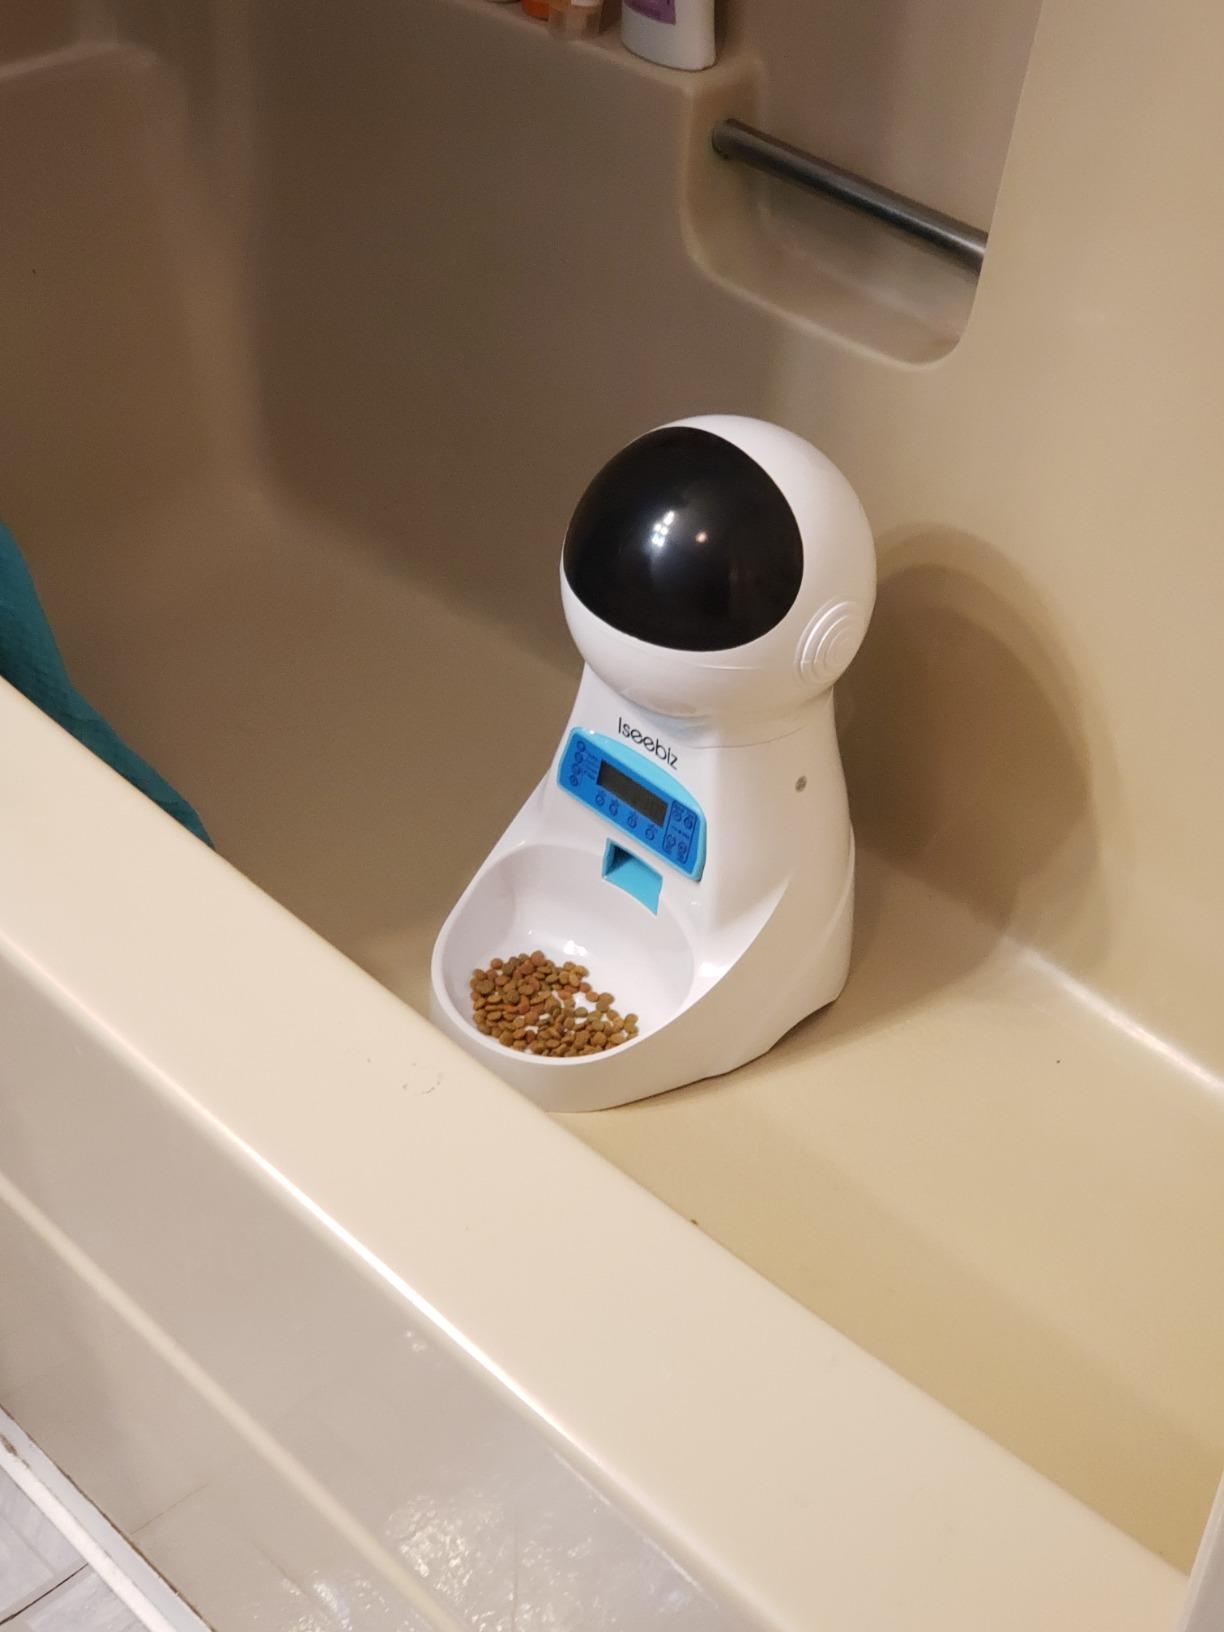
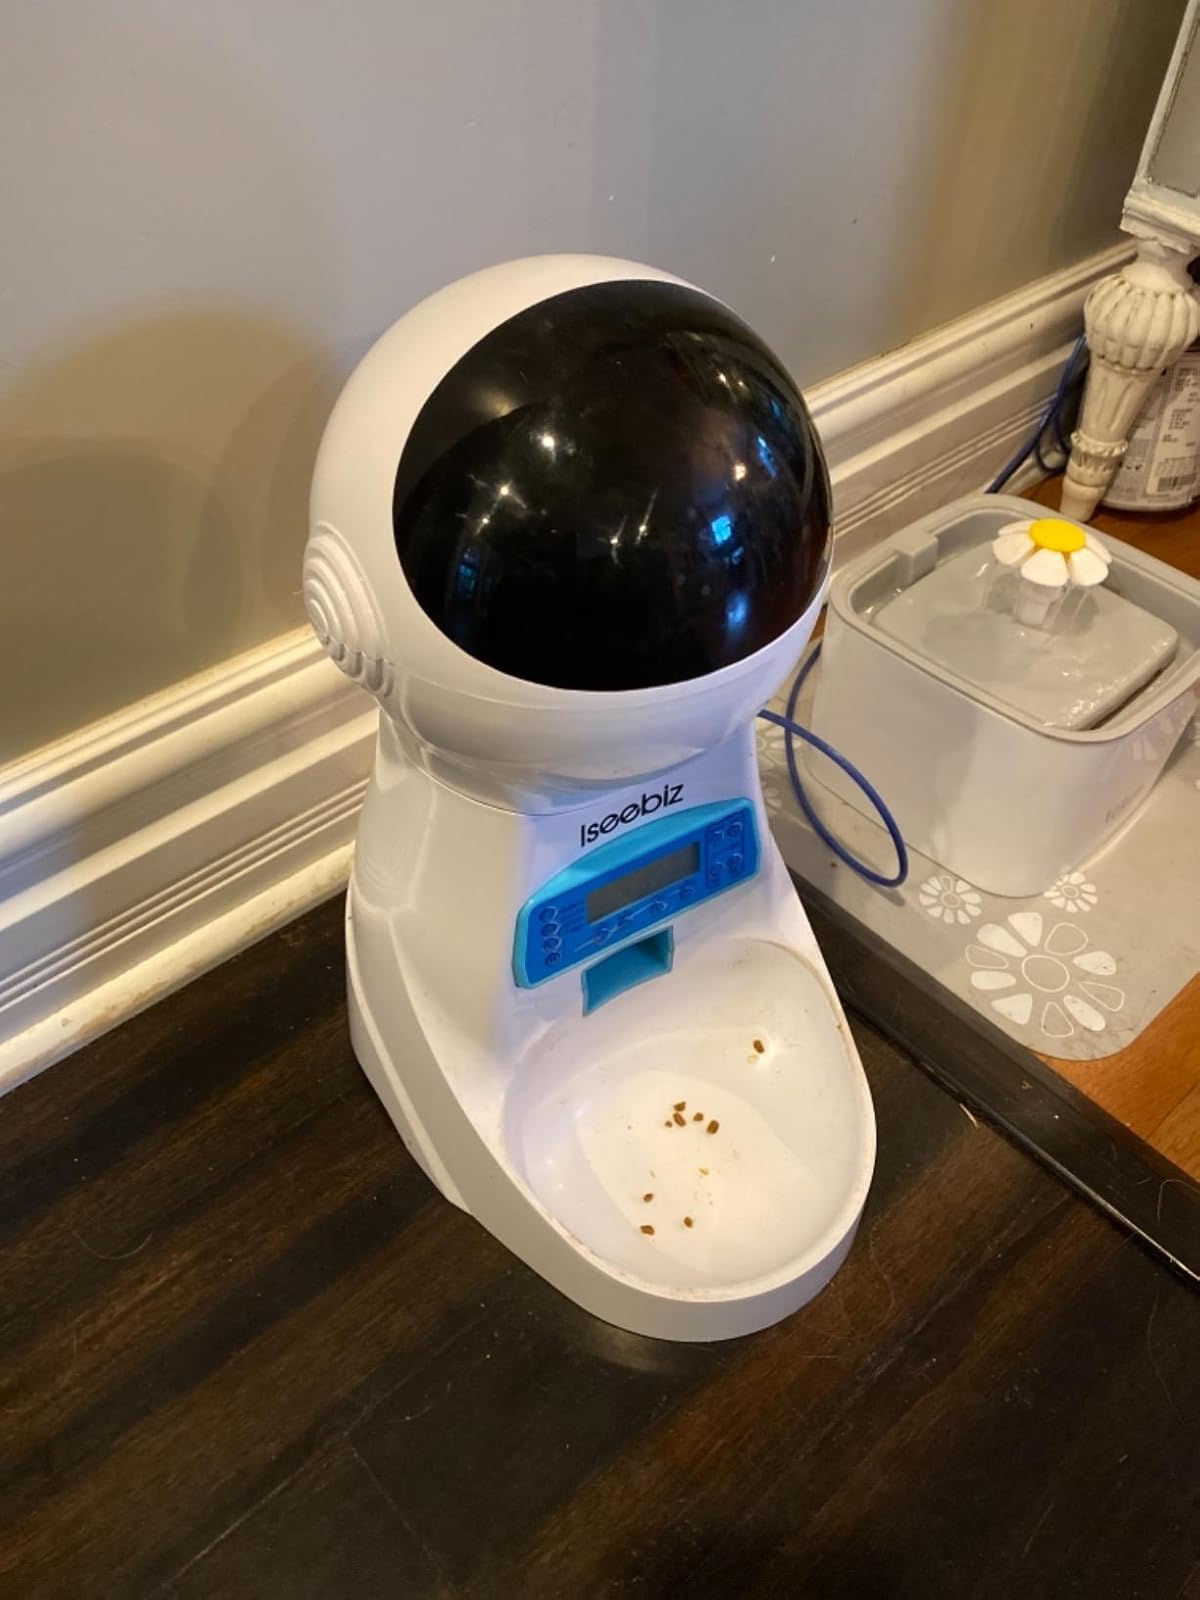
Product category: items_feeder
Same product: yes